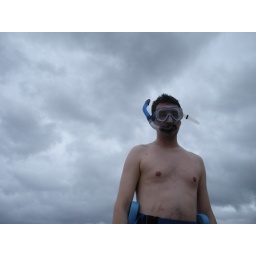
snorkeling by the big black rock